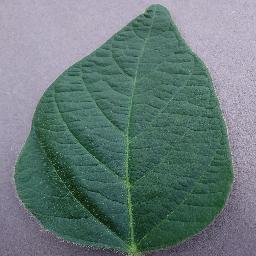
Label: Soybean___healthy